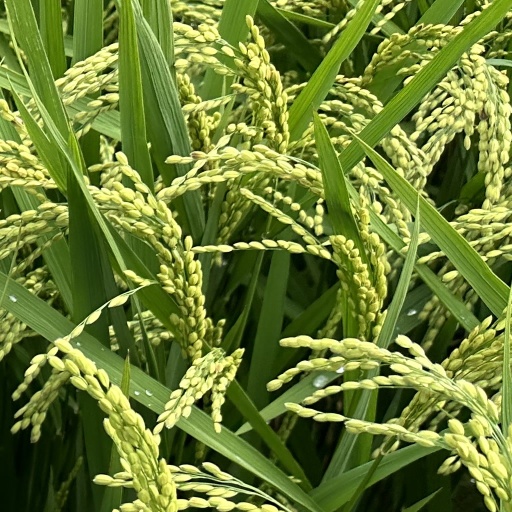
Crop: rice